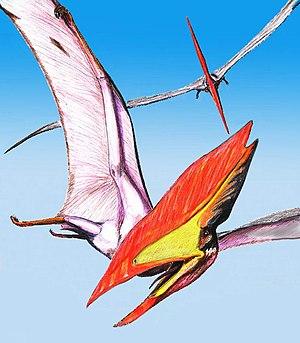
Thalassodromeus est un genre éteint de ptérosaures qui vivait dans ce qui est aujourd'hui le Brésil au cours du Crétacé inférieur, à l'Albien inférieur, il y a environ 110 Ma.